Fake news

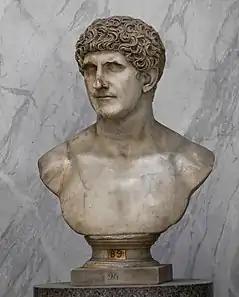
Roman politician and general Mark Antony killed himself because of misinformation.

Fake news is often spread through the use of fake news websites, which, in order to gain credibility, specialize in creating attention-grabbing news, which often impersonate well-known news sources. Jestin Coler, who said he does it for "fun", has indicated that he earned US$10,000 per month from advertising on his fake news websites.